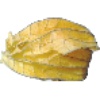
Label: Physalis with Husk 1